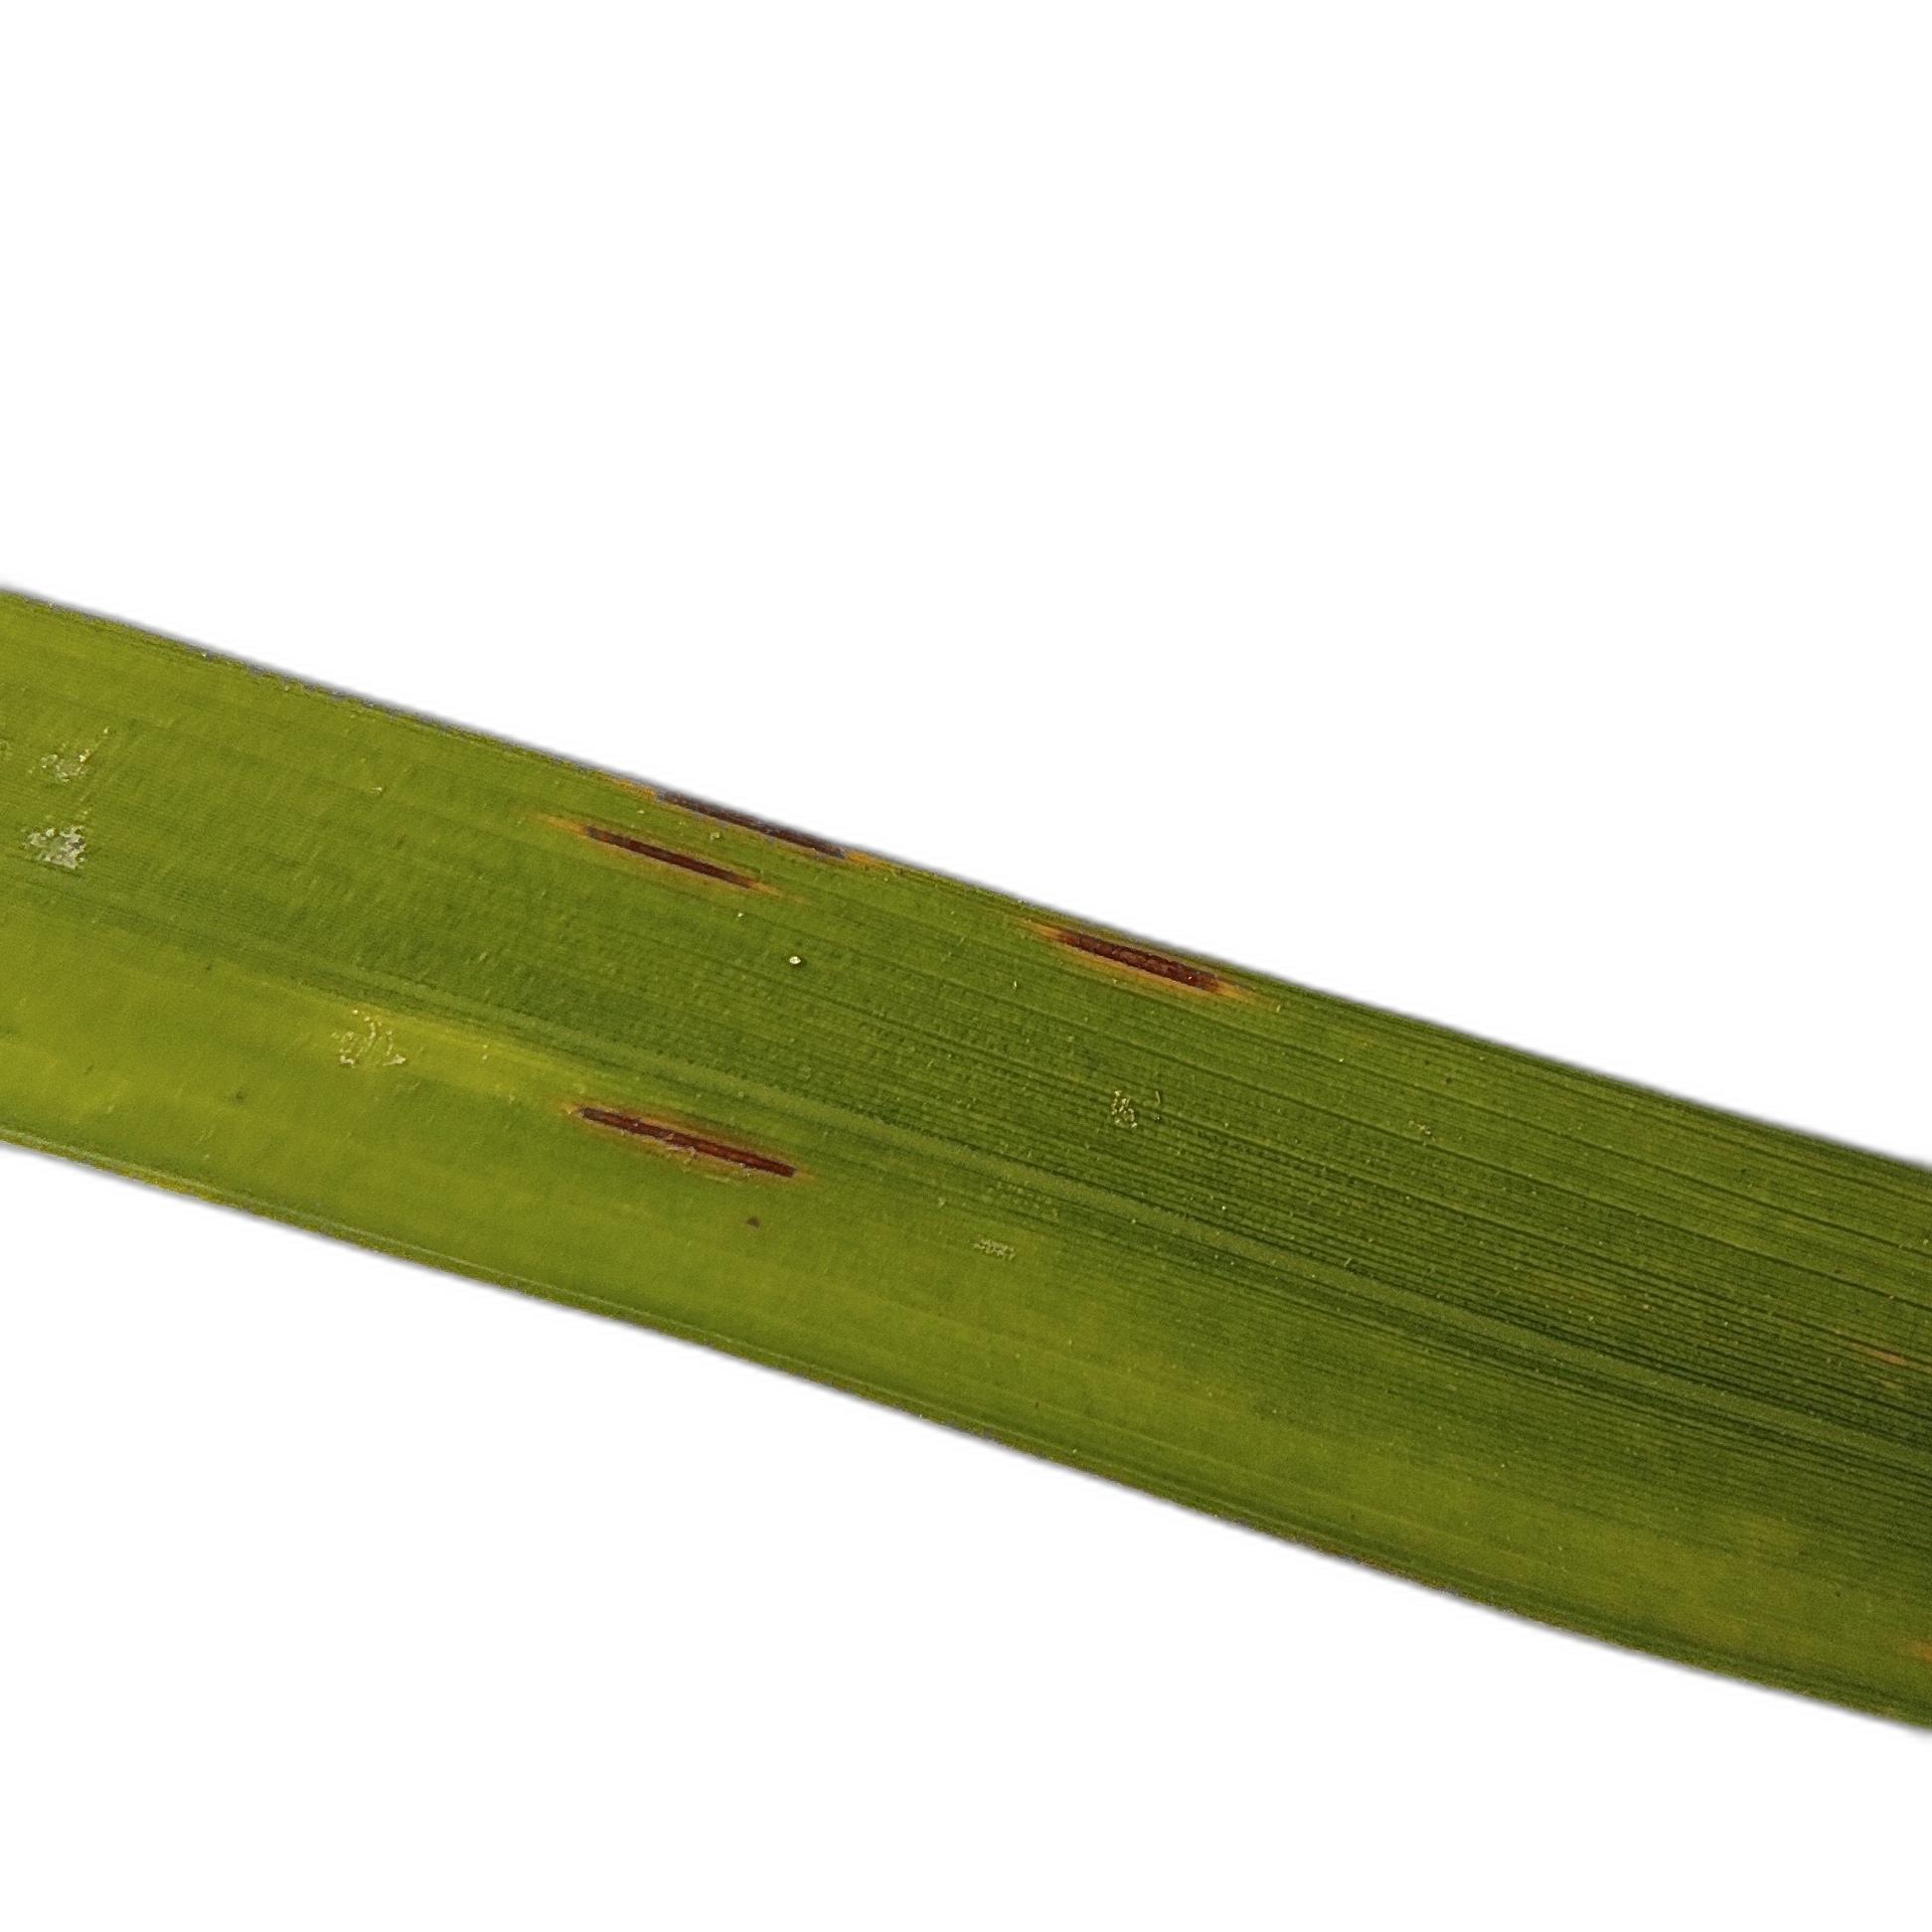
Label: Rice Blast